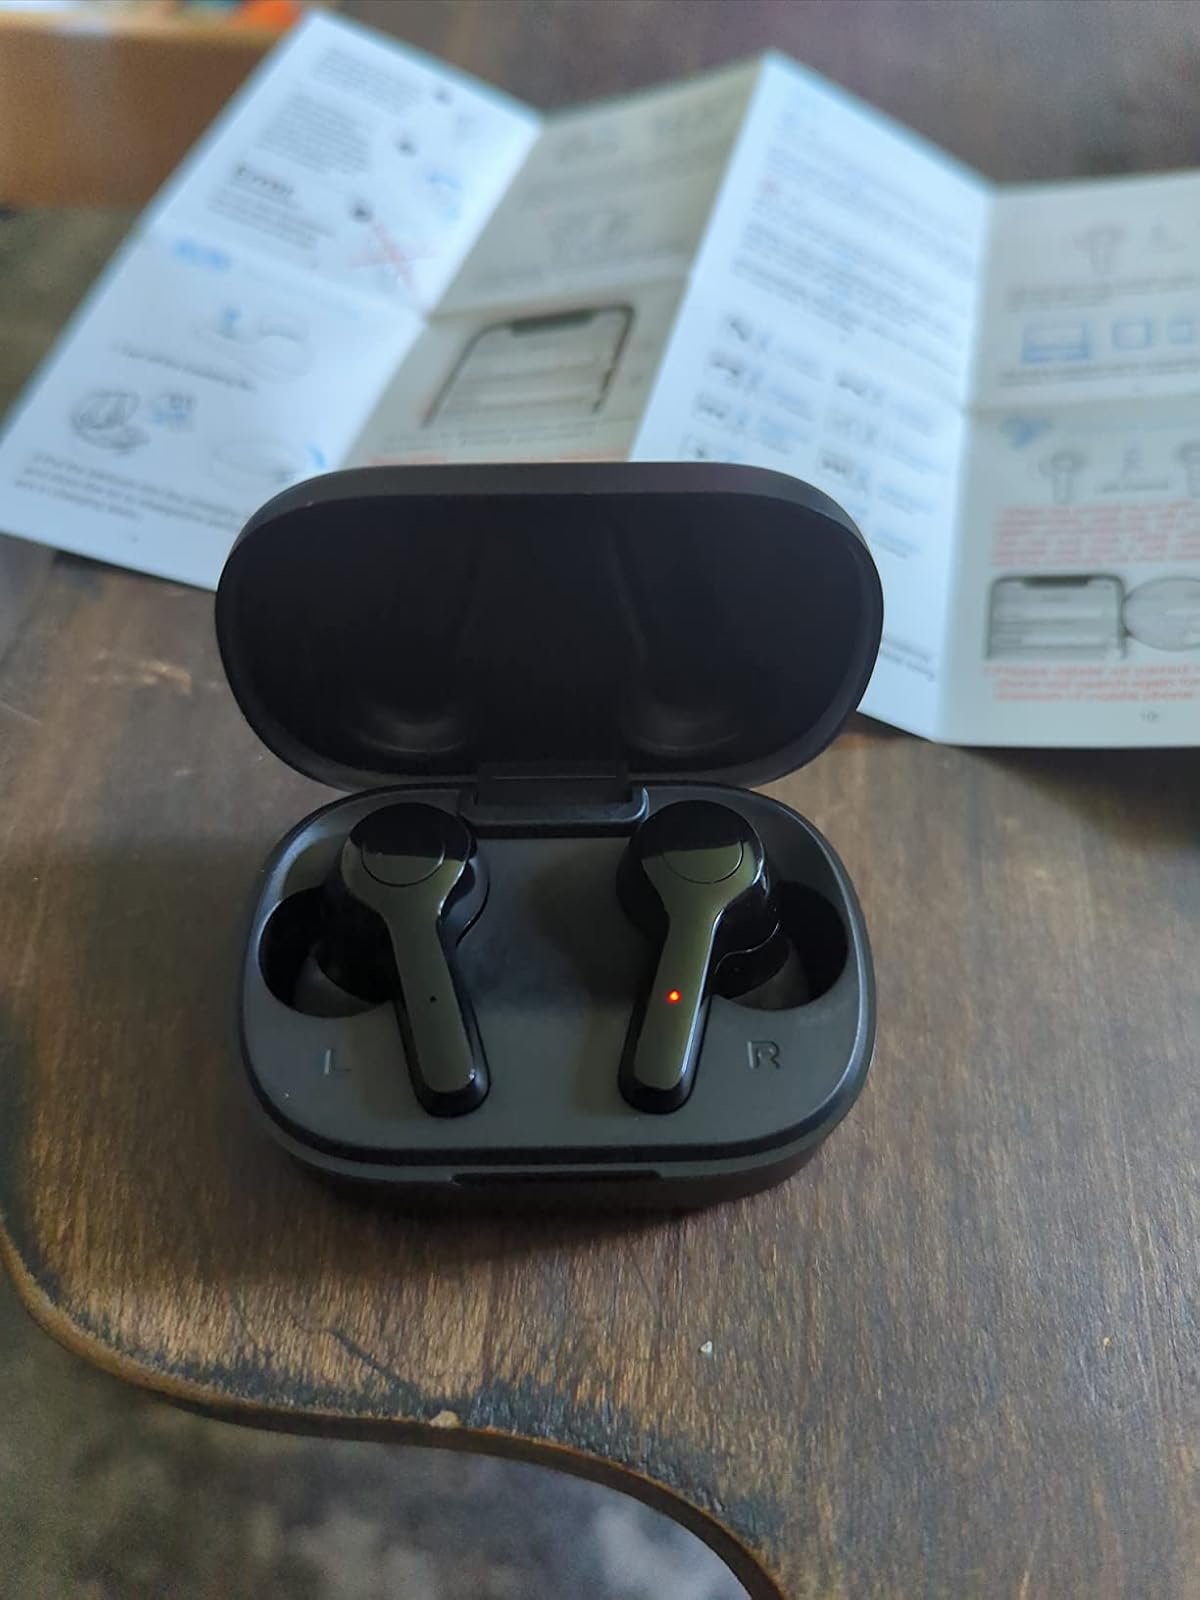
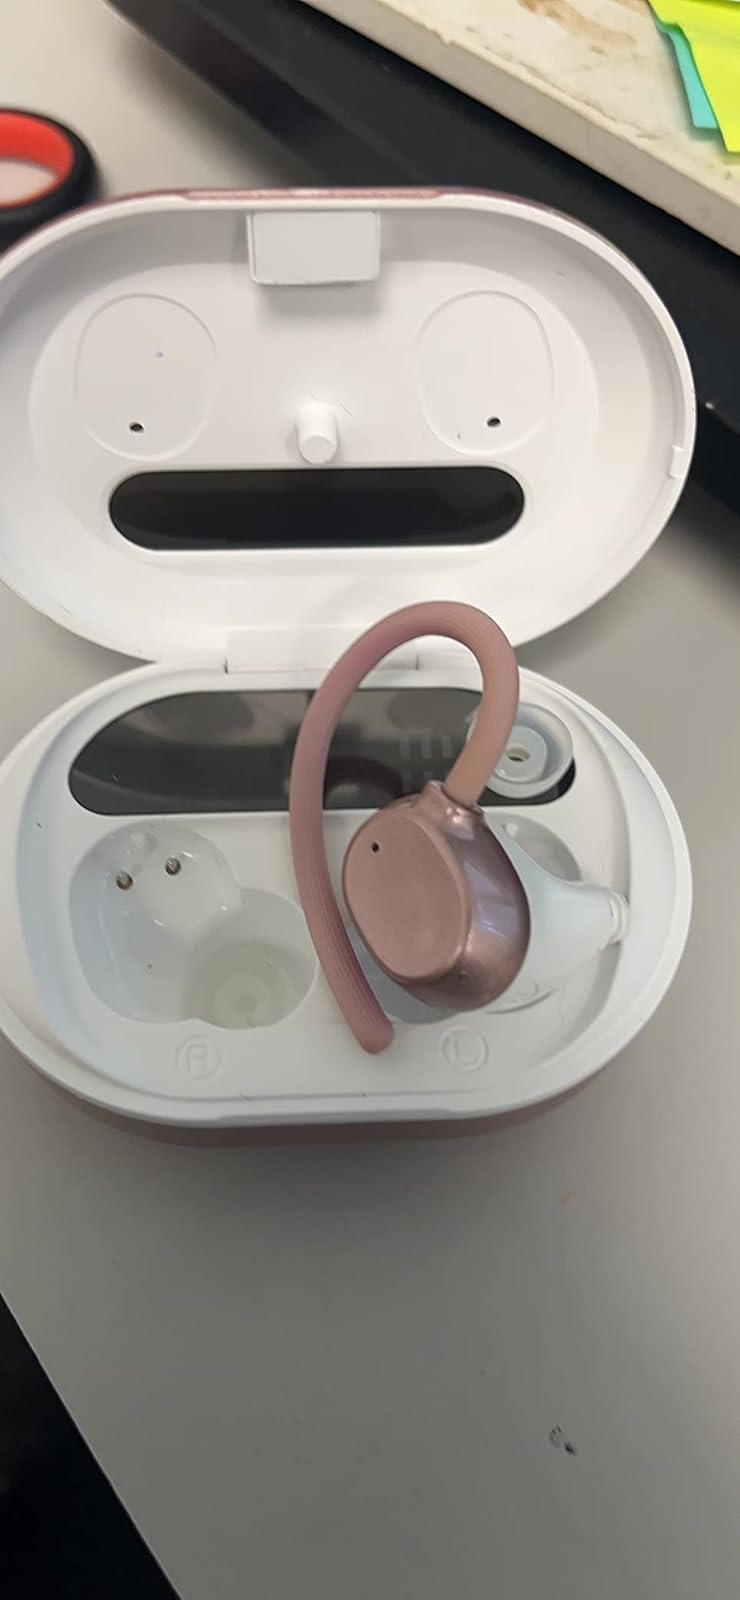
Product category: earbuds
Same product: no